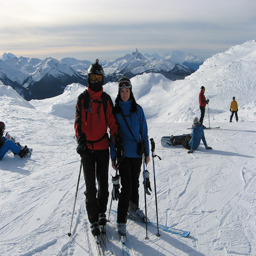
A man and woman on ski's standing in the snow.
Two snow skiers with ski poles and snow skis, standing on top of a snow covered mountain with other skiers around them.
A couple wearing skis at a ski slope
A couple standing on top of a snow covered slope.
A couple with skis posing in the snow in the mountains with a group of skiers  and snowboarders in the back.